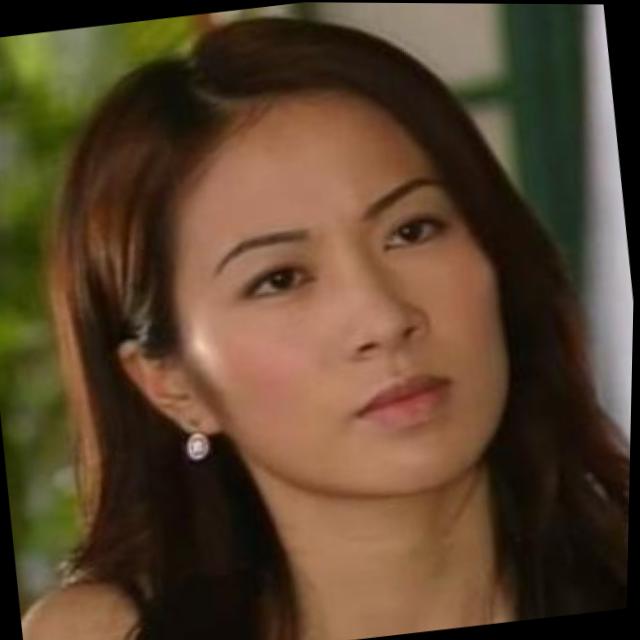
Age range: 21-44